Answer in natural language. Considering the relative positions, where is black wooden chair with four legs with respect to scenic landscape wall decor photo? Choose between the following options: right or left
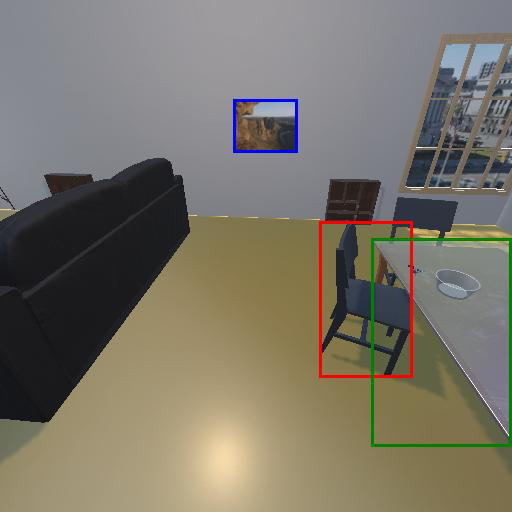
<answer>right</answer>